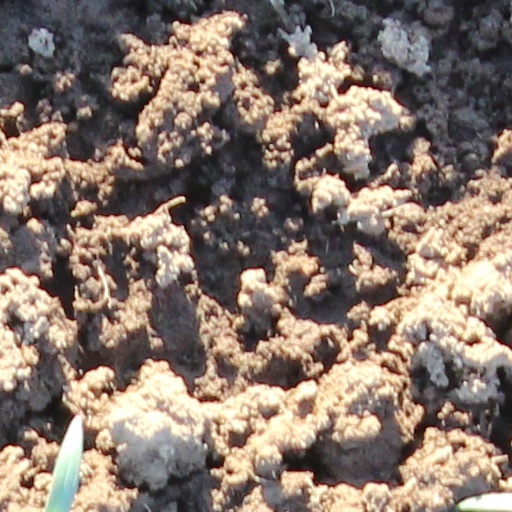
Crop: wheat